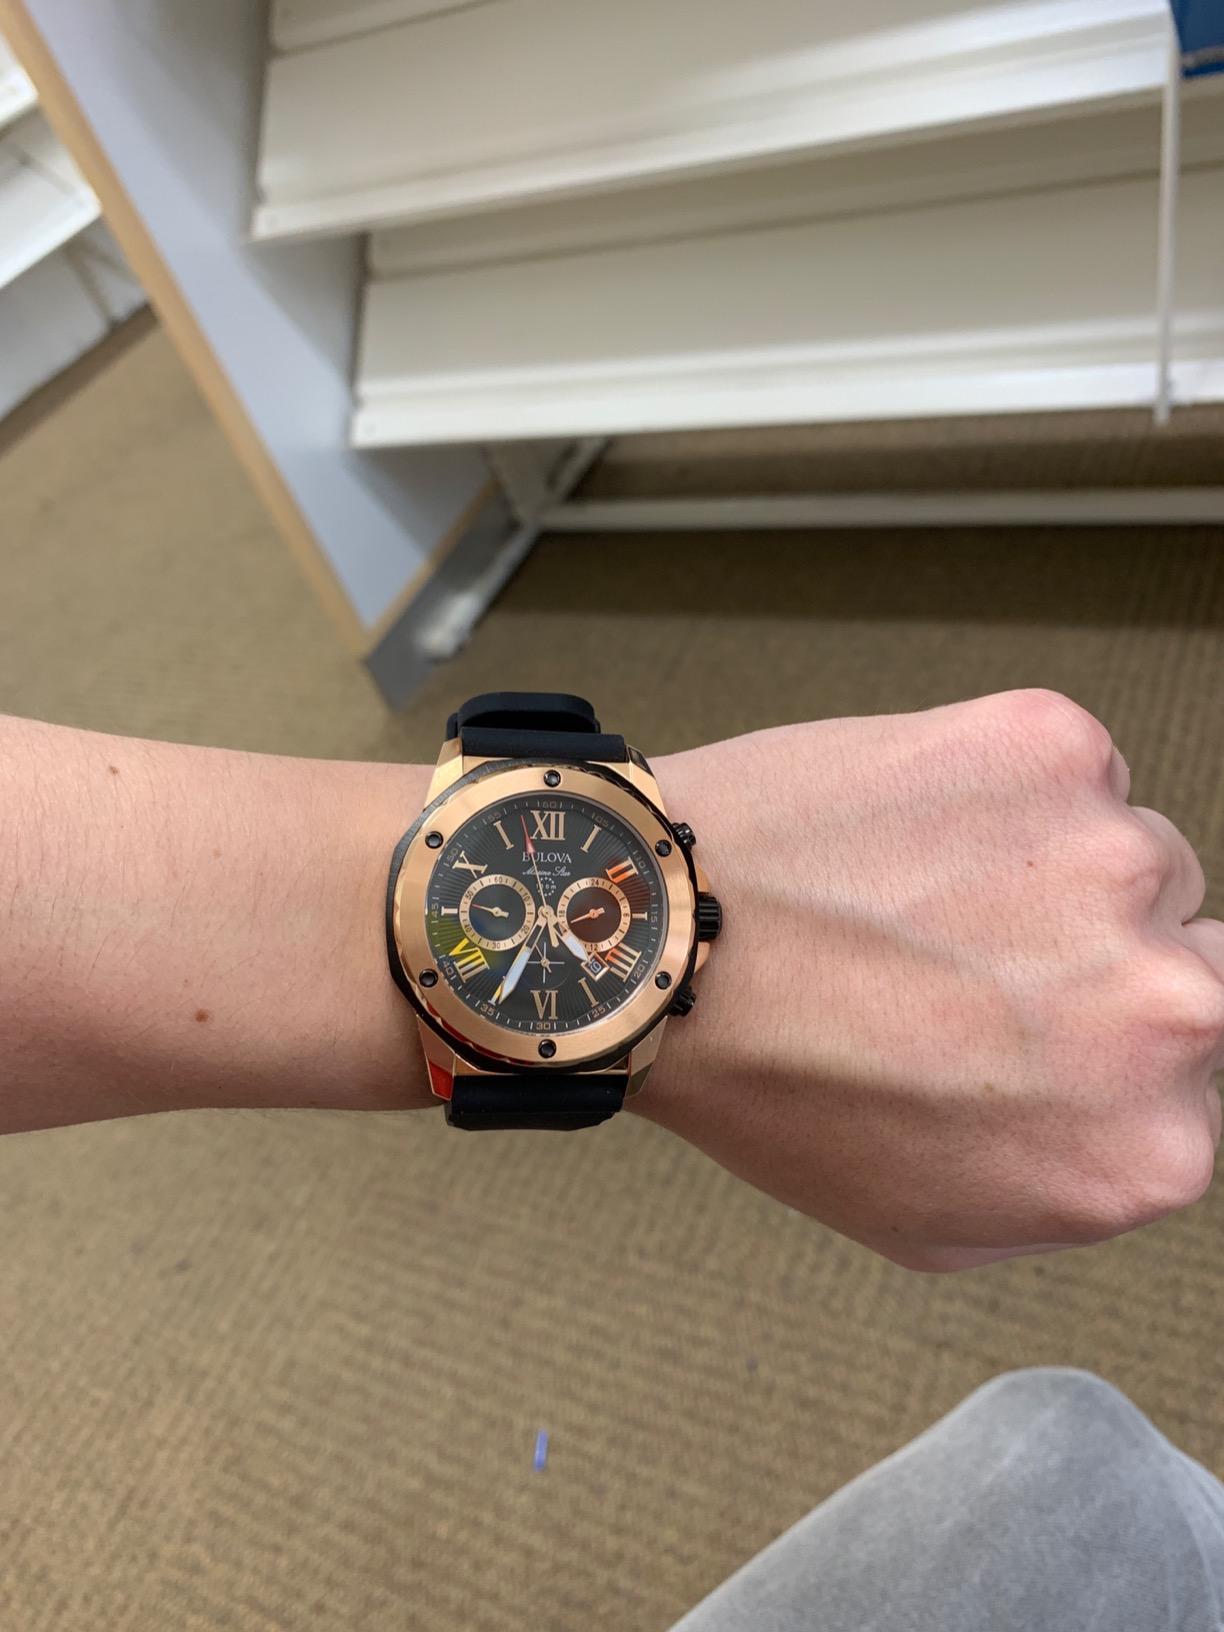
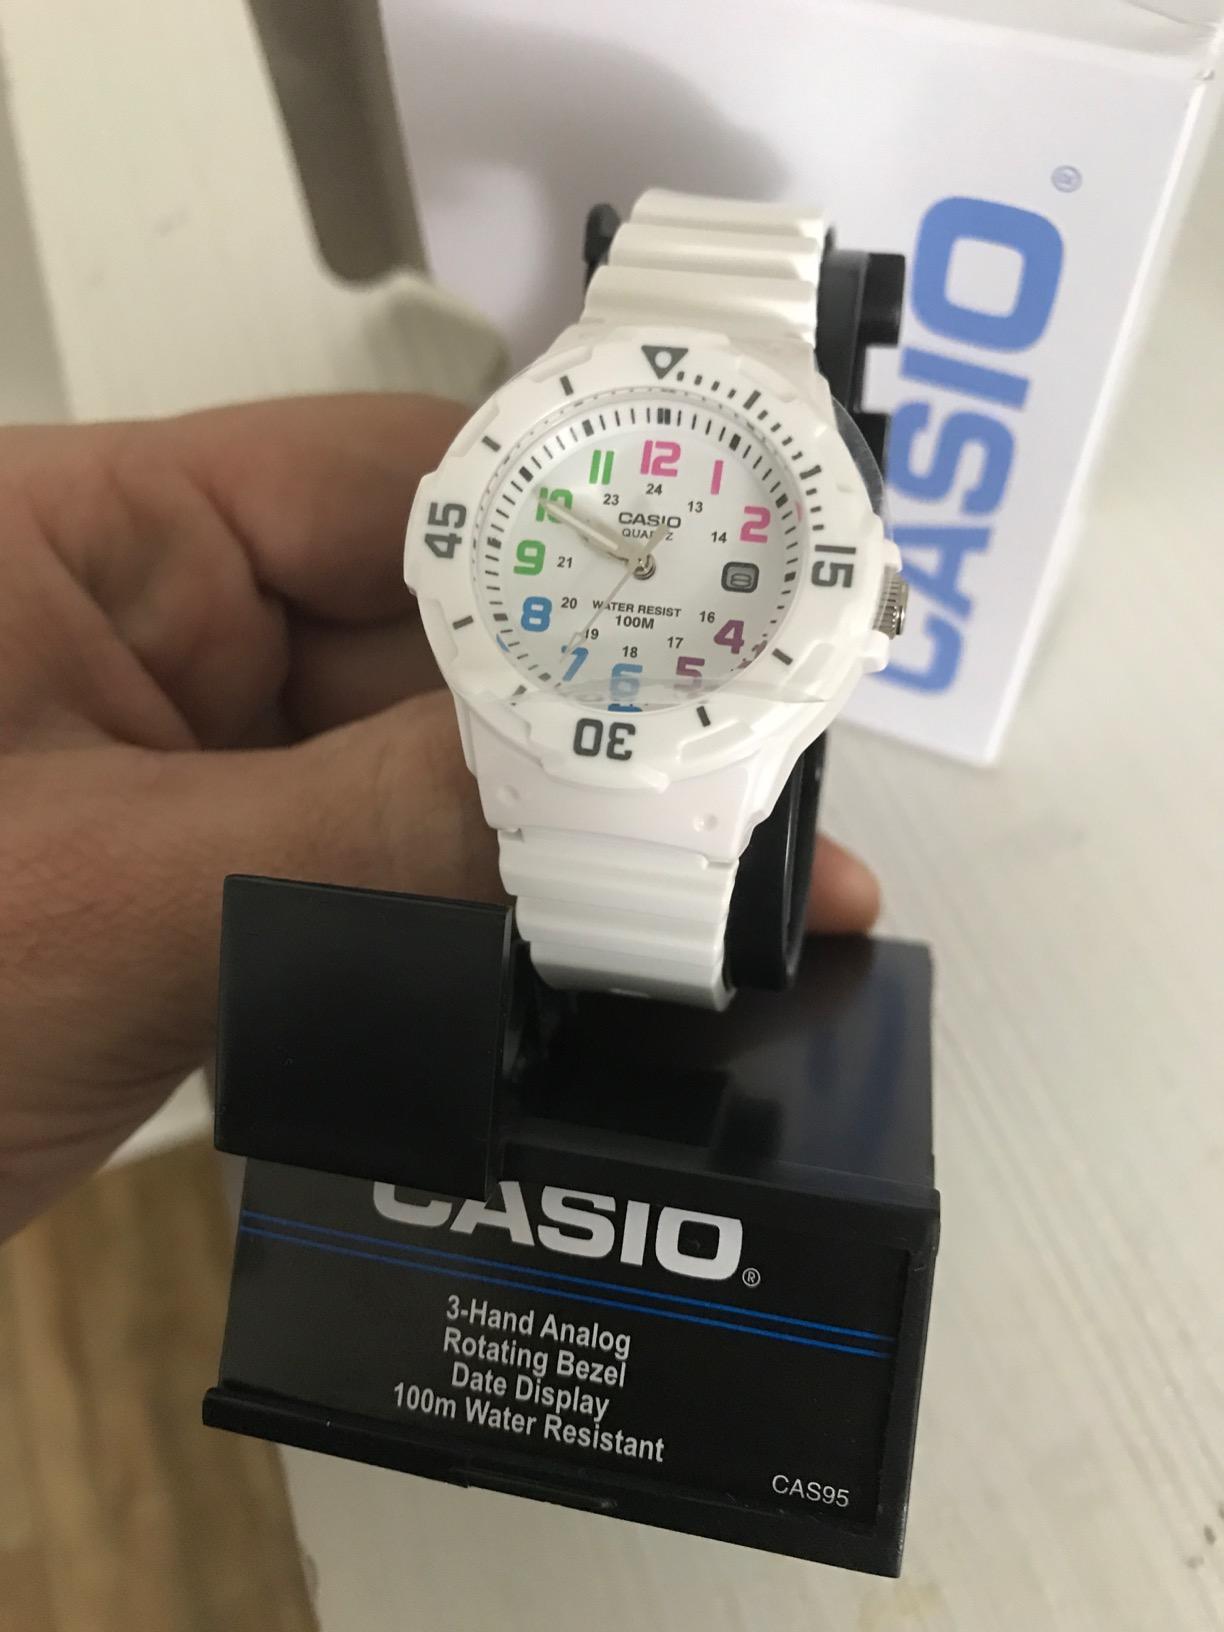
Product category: accessories_watch
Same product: no